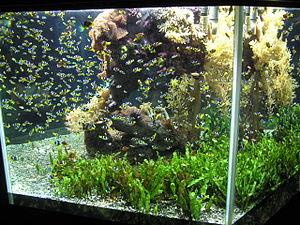
Les poissons-clowns, ou Amphiprioninae, sont une sous-famille de poissons appartenant à la famille des pomacentridés. Elle contient trente espèces, une seule classée dans le genre Premnas, les autres faisant partie du genre Amphiprion. Ce sont des poissons d'une dizaine de centimètres dans les tons d'orange et de noir. Certaines espèces présentent des bandes ou des barres blanches. Ils fréquentent les lagons et les récifs coralliens du bassin Indo-Pacifique et de la mer Rouge où ils se nourrissent généralement de copépodes et de larves de tuniciers.
Caulerpa prolifera est une espèce d'algues vertes de la famille des Caulerpaceae.